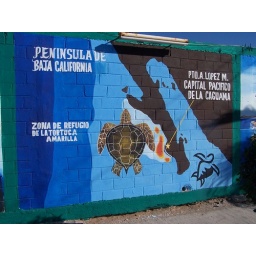
A map showing turtle hot spots along Baja's Pacific coast in Lopez Mateos.